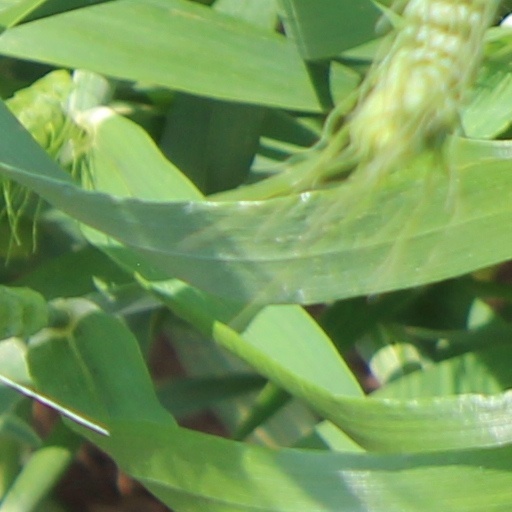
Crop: wheat